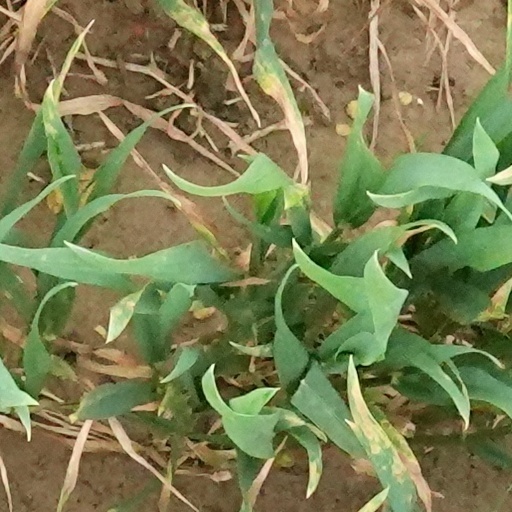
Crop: wheat